Kyrgyz in China

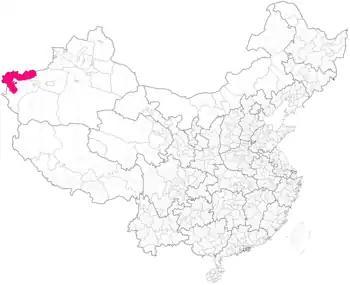
Kyrgyz autonomous prefectures and counties in China.

The Kyrgyz are a Turkic ethnic group and one of the 56 ethnic groups officially recognized by the People's Republic of China. Mainly distributed in Kizilsu Kyrgyz Autonomous Prefecture, in the southwest of Xinjiang Uyghur Autonomous Region, a few Kyrgyz communities reside in neighboring Uqturpan, Aksu, Yarkant, Yengisar, Taxkorgan and Pishan. According to the fifth national census of the People's Republic of China conducted in 2000, there are 160,875 Kyrgyz people in China.